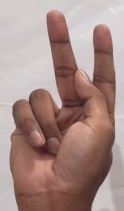
ASL sign: K